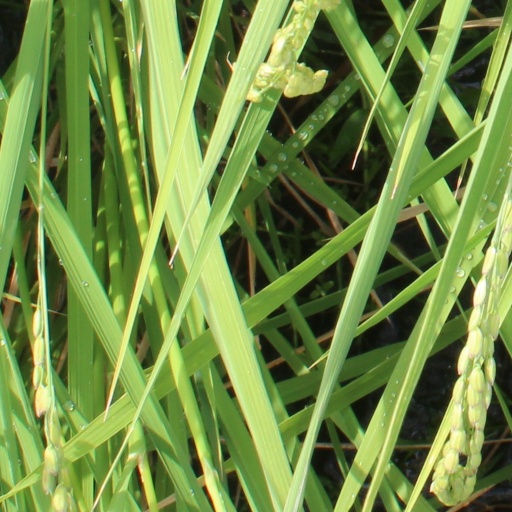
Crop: rice